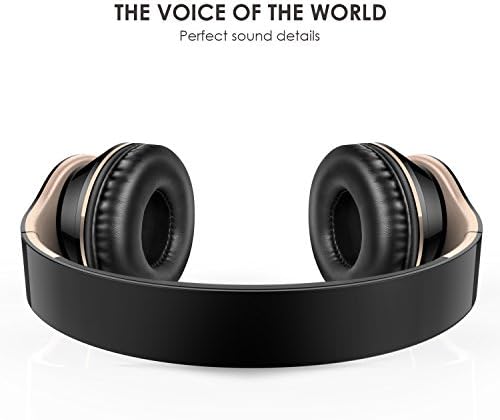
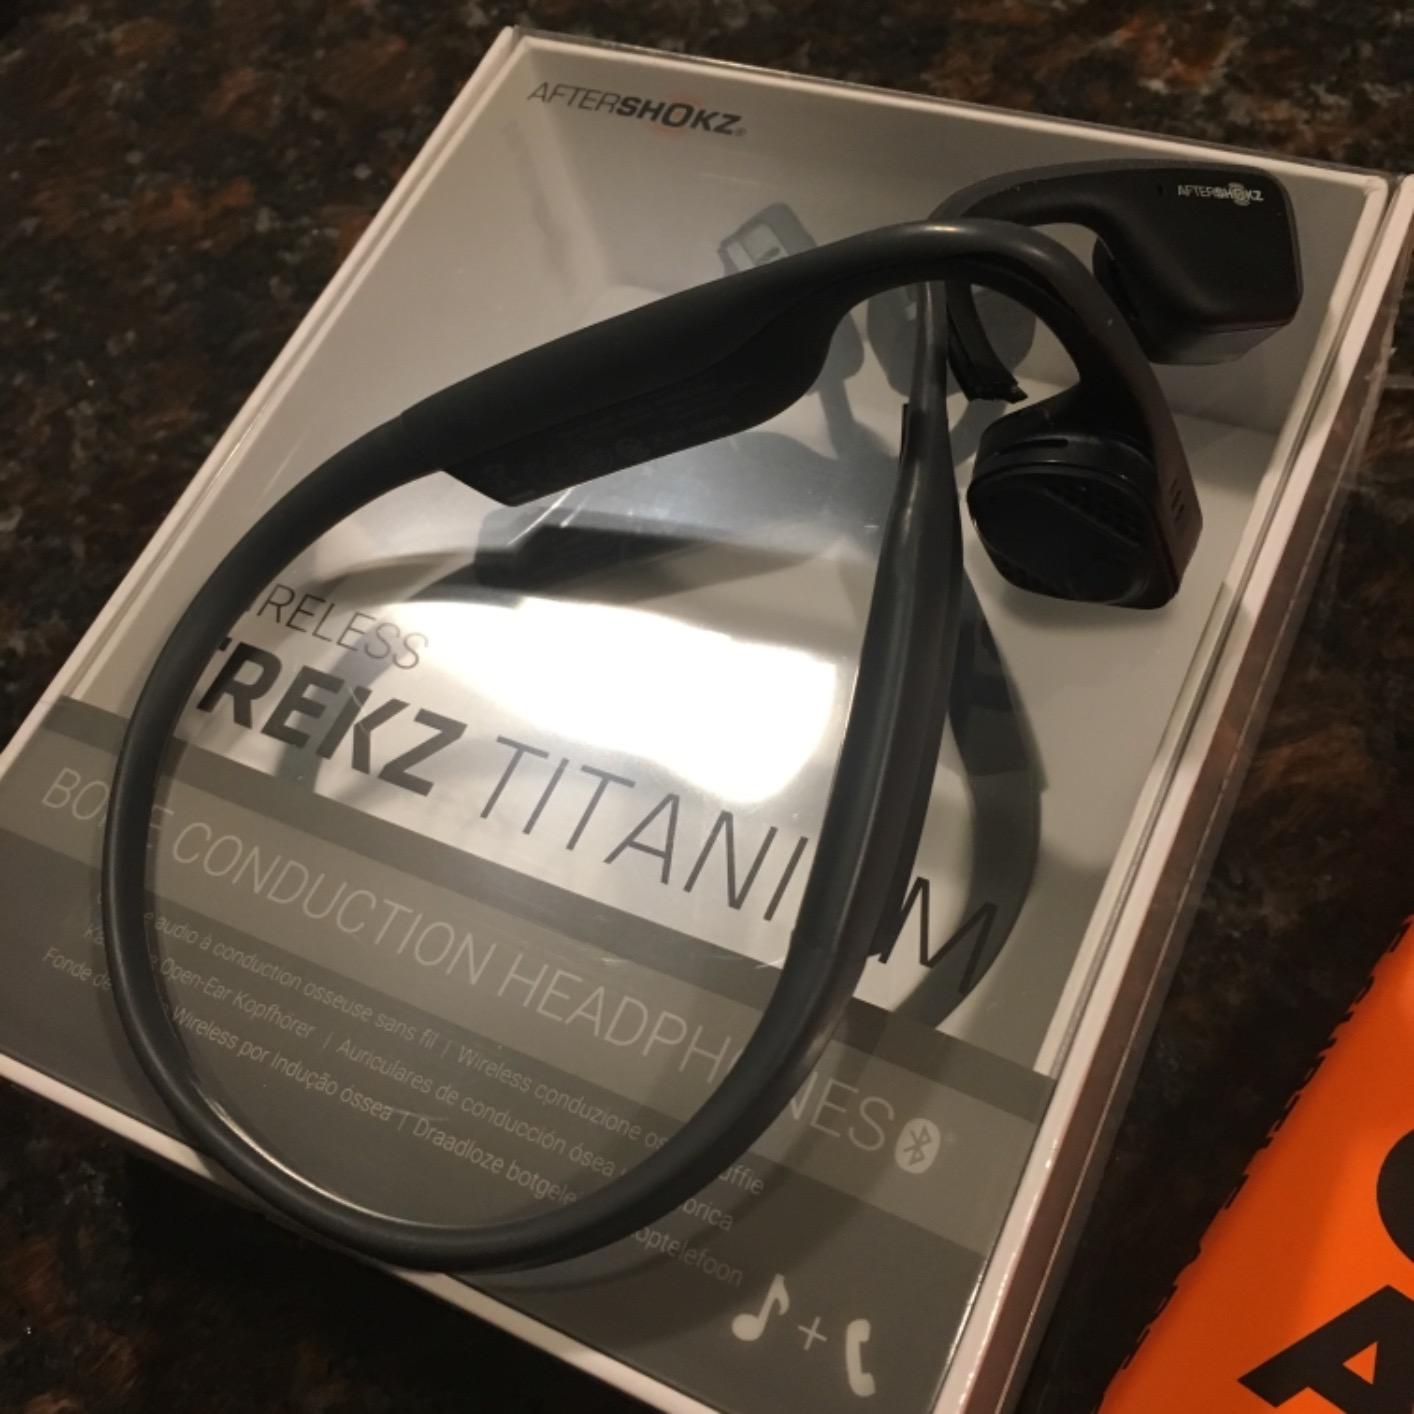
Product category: headphones
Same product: no